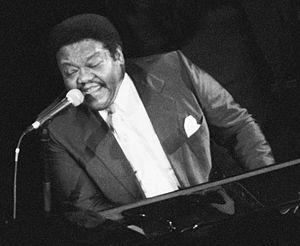
La chronologie du rock, présente les principaux événements de ce genre musical et des différents courants qui en sont issus.
Antoine Dominique Domino Jr., dit Fats Domino, né le 26 février 1928 à La Nouvelle-Orléans et mort le 24 octobre 2017 à Harvey, est un pianiste, chanteur, compositeur, et chef d'orchestre américain de rhythm and blues, l'un des pionniers du rock 'n' roll, auteur du rock Ain't That a Shame et le plus célèbre interprète de la ballade de 1940 Blueberry Hill.